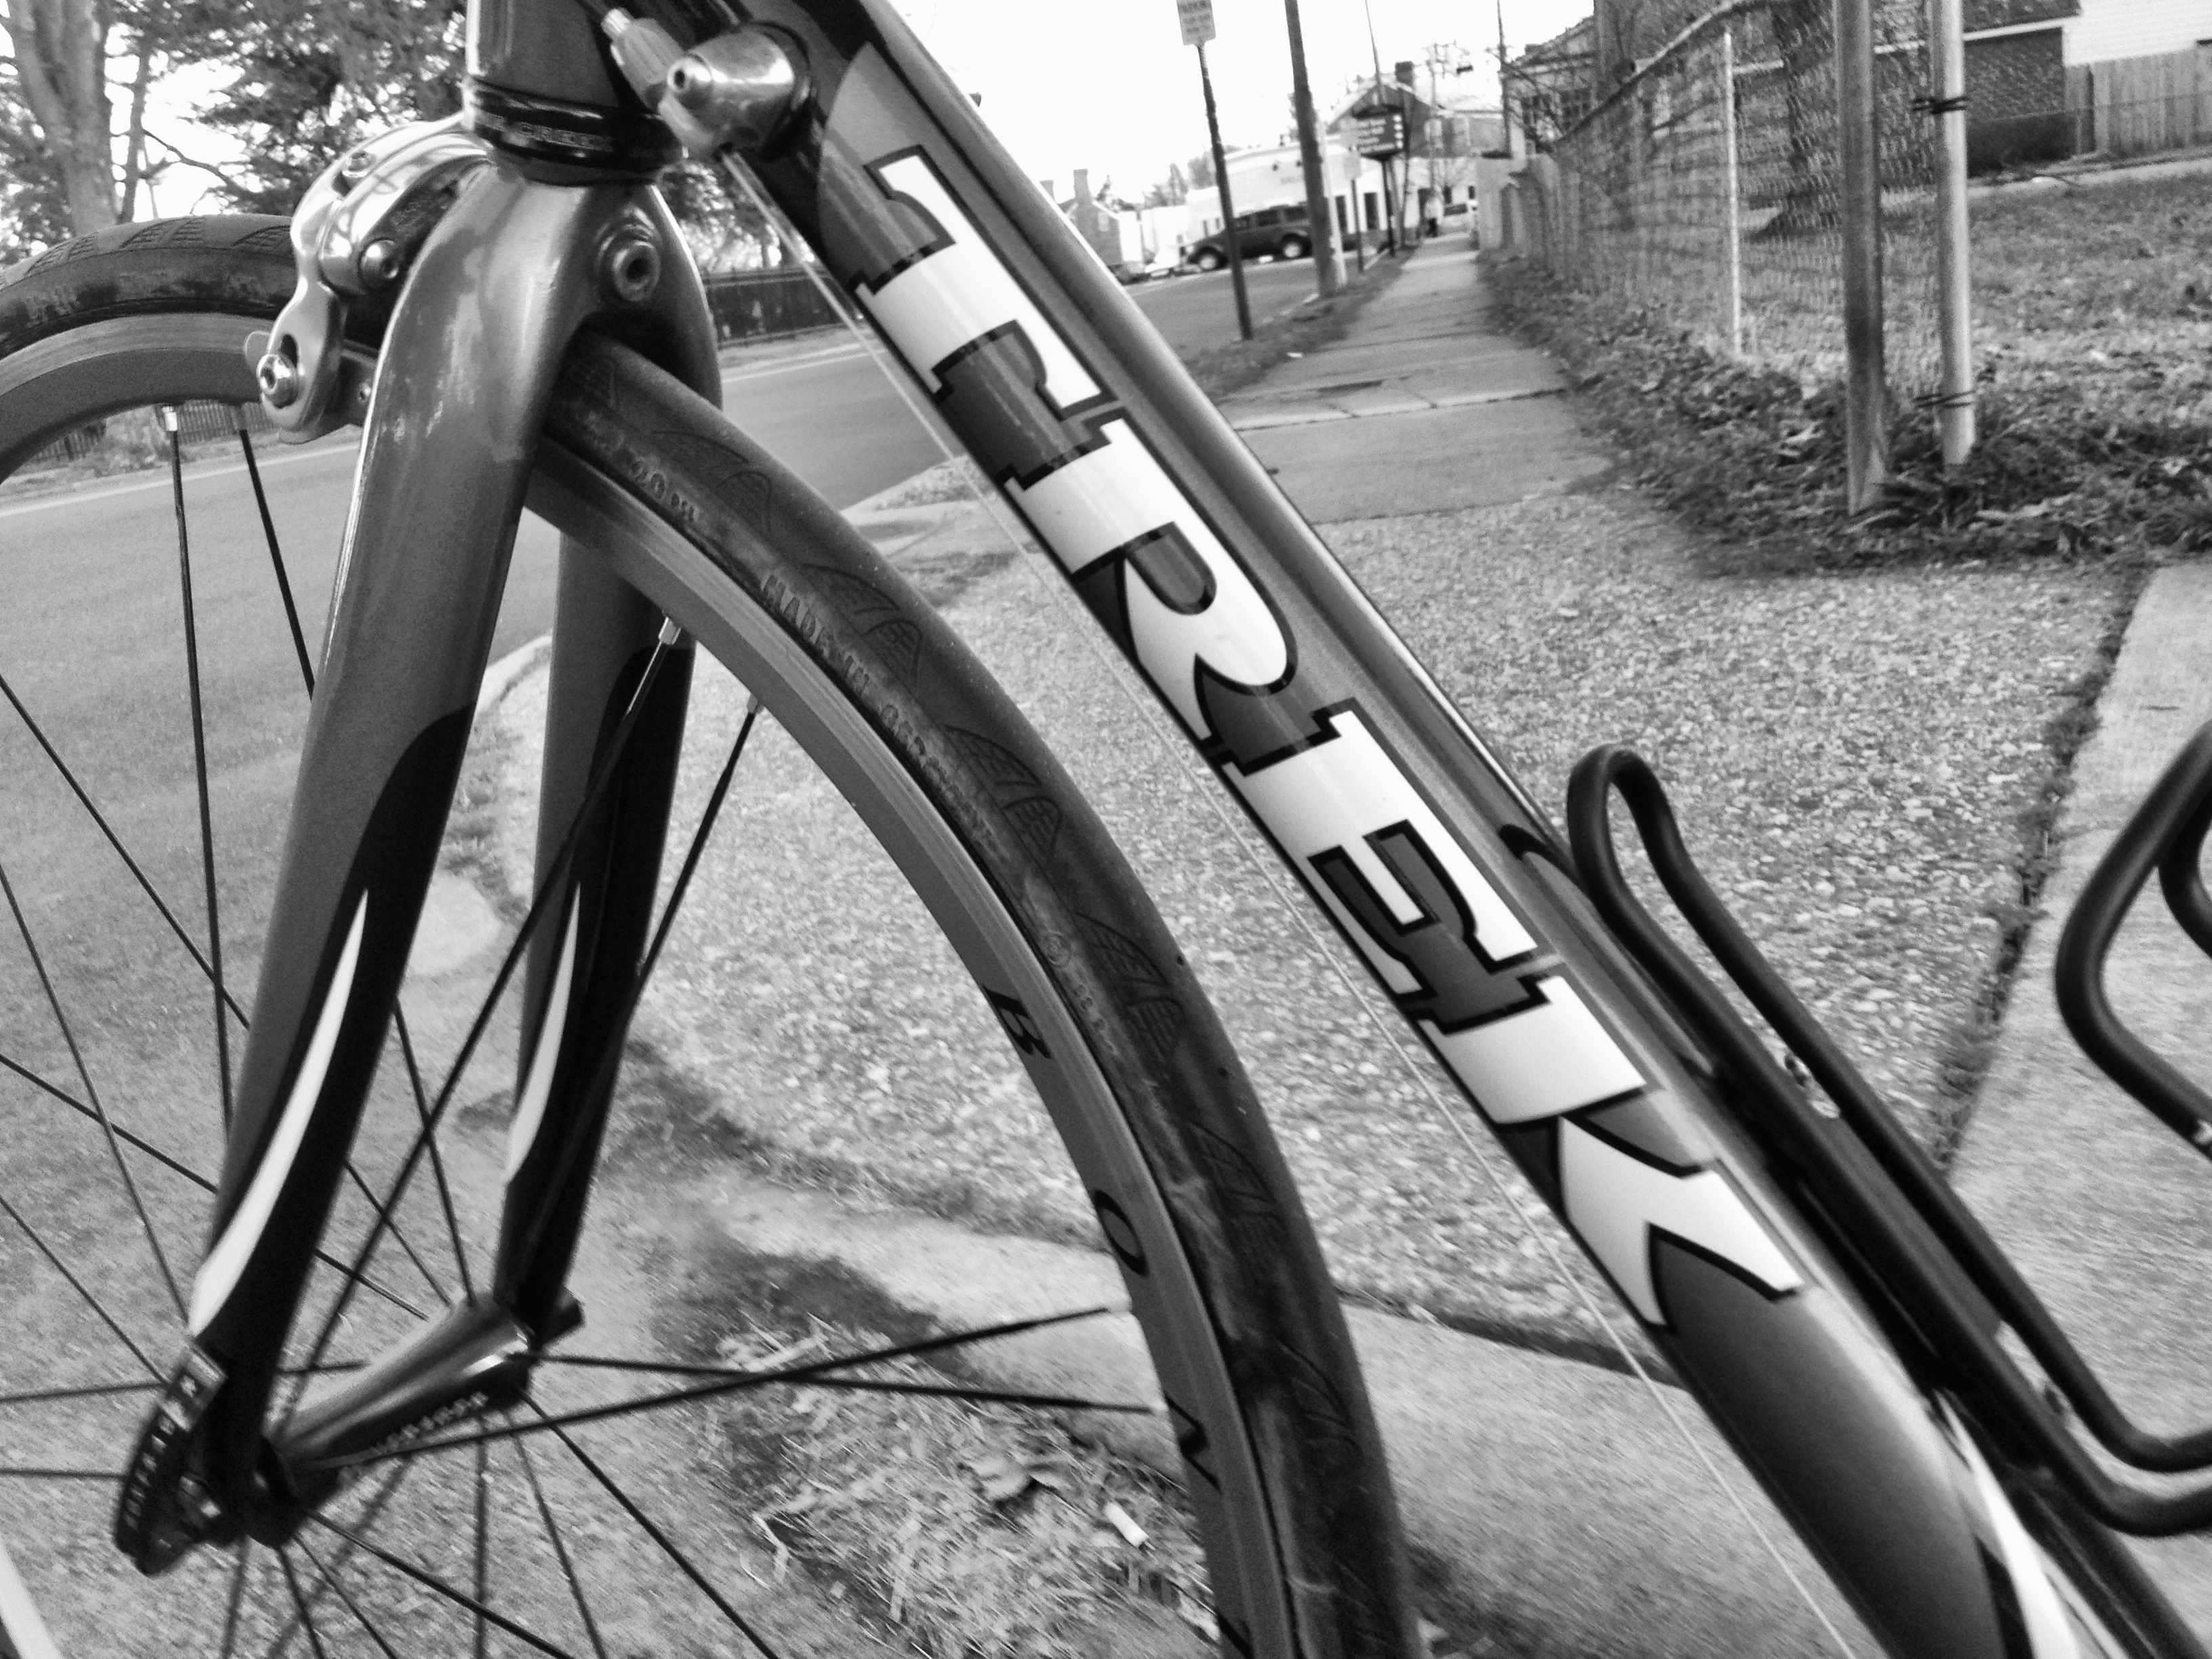
black and white, wheel, bicycle, vehicle, monochrome, lane, sports equipment, mountain bike, cycling, 2012366, bicycle frame, land vehicle, monochrome photography, cyclo cross bicycle, road bicycle, racing bicycle, hybrid bicycle